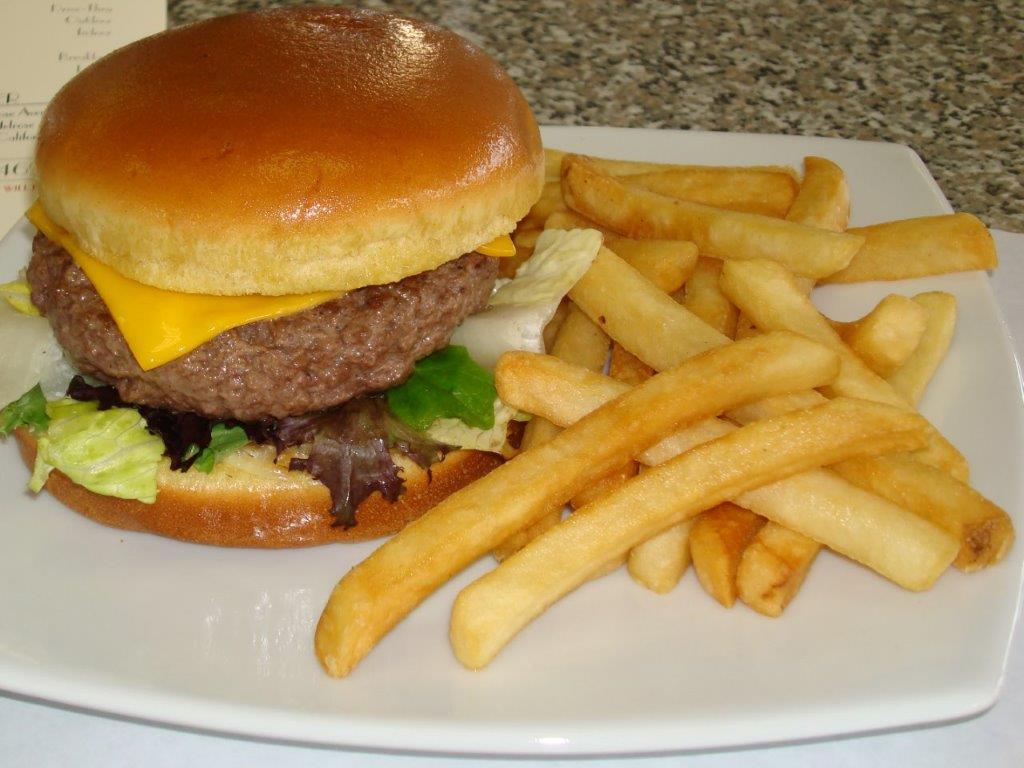
Dish: burger